Shakers

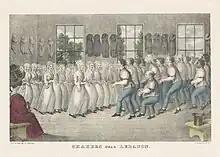
Shakers during worship

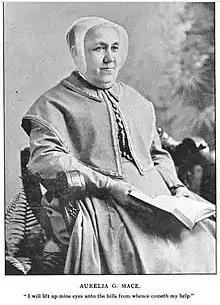
Aurelia Gay Mace, leader of Sabbathday Lake Shaker Village, New Gloucester, Maine. She was the author of "The Aletheia: Spirit of Truth, a Series of Letters in Which the Principles of the United Society Known as Shakers are Set Forth and Illustrated" (1899), and "The Mission and Testimony of the Shakers of the Twentieth Century to the World" (1904).

Shakers worshipped in meetinghouses painted white and unadorned; pulpits and decorations were eschewed as worldly things. In meeting, they marched, sang, danced, and sometimes turned, twitched, jerked, or shouted. The earliest Shaker worship services were unstructured, loud, chaotic and emotional. However, Shakers later developed precisely choreographed dances and orderly marches accompanied by symbolic gestures. Many outsiders disapproved of or mocked Shakers' mode of worship without understanding the symbolism of their movements or the content of their songs.